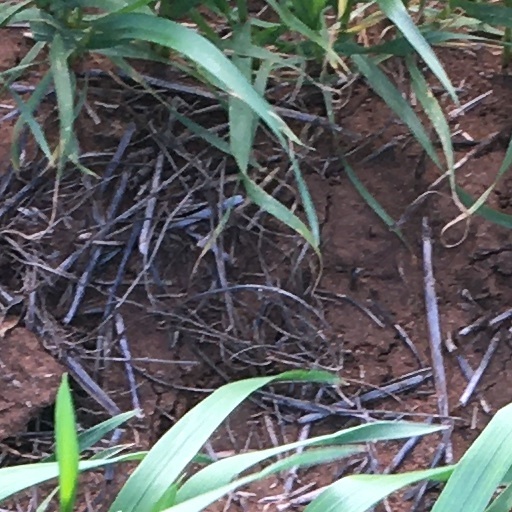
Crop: wheat